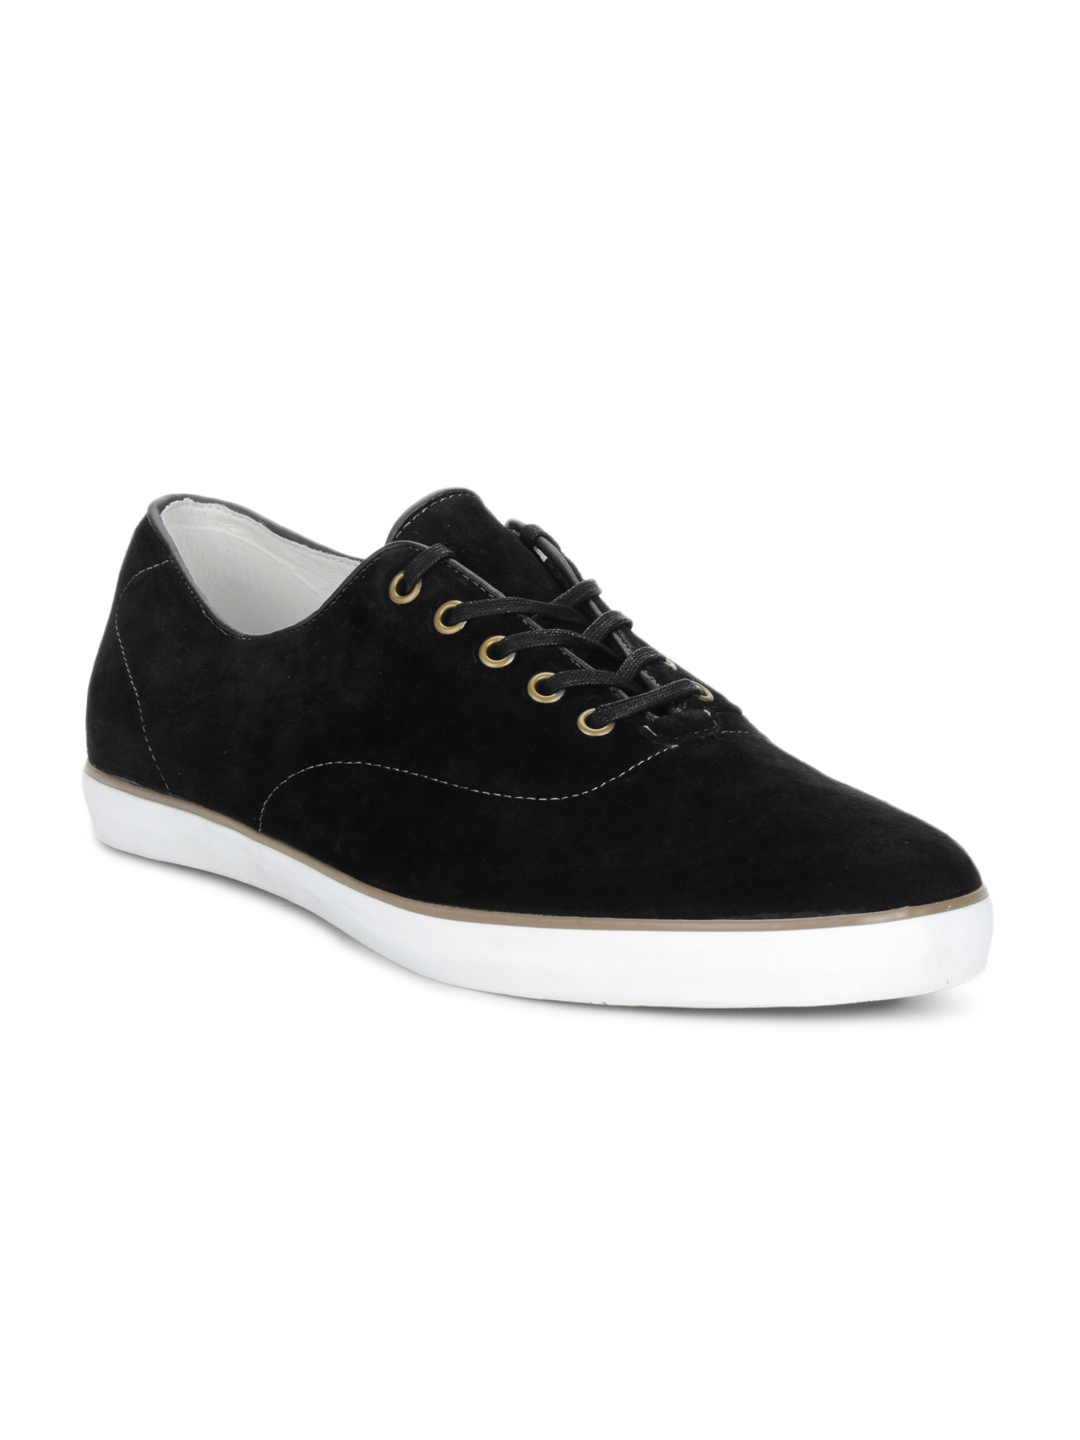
Vans Men Black Woessner Shoes
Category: Footwear / Shoes / Casual Shoes
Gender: Men
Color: Black
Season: Summer 2012
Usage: Casual